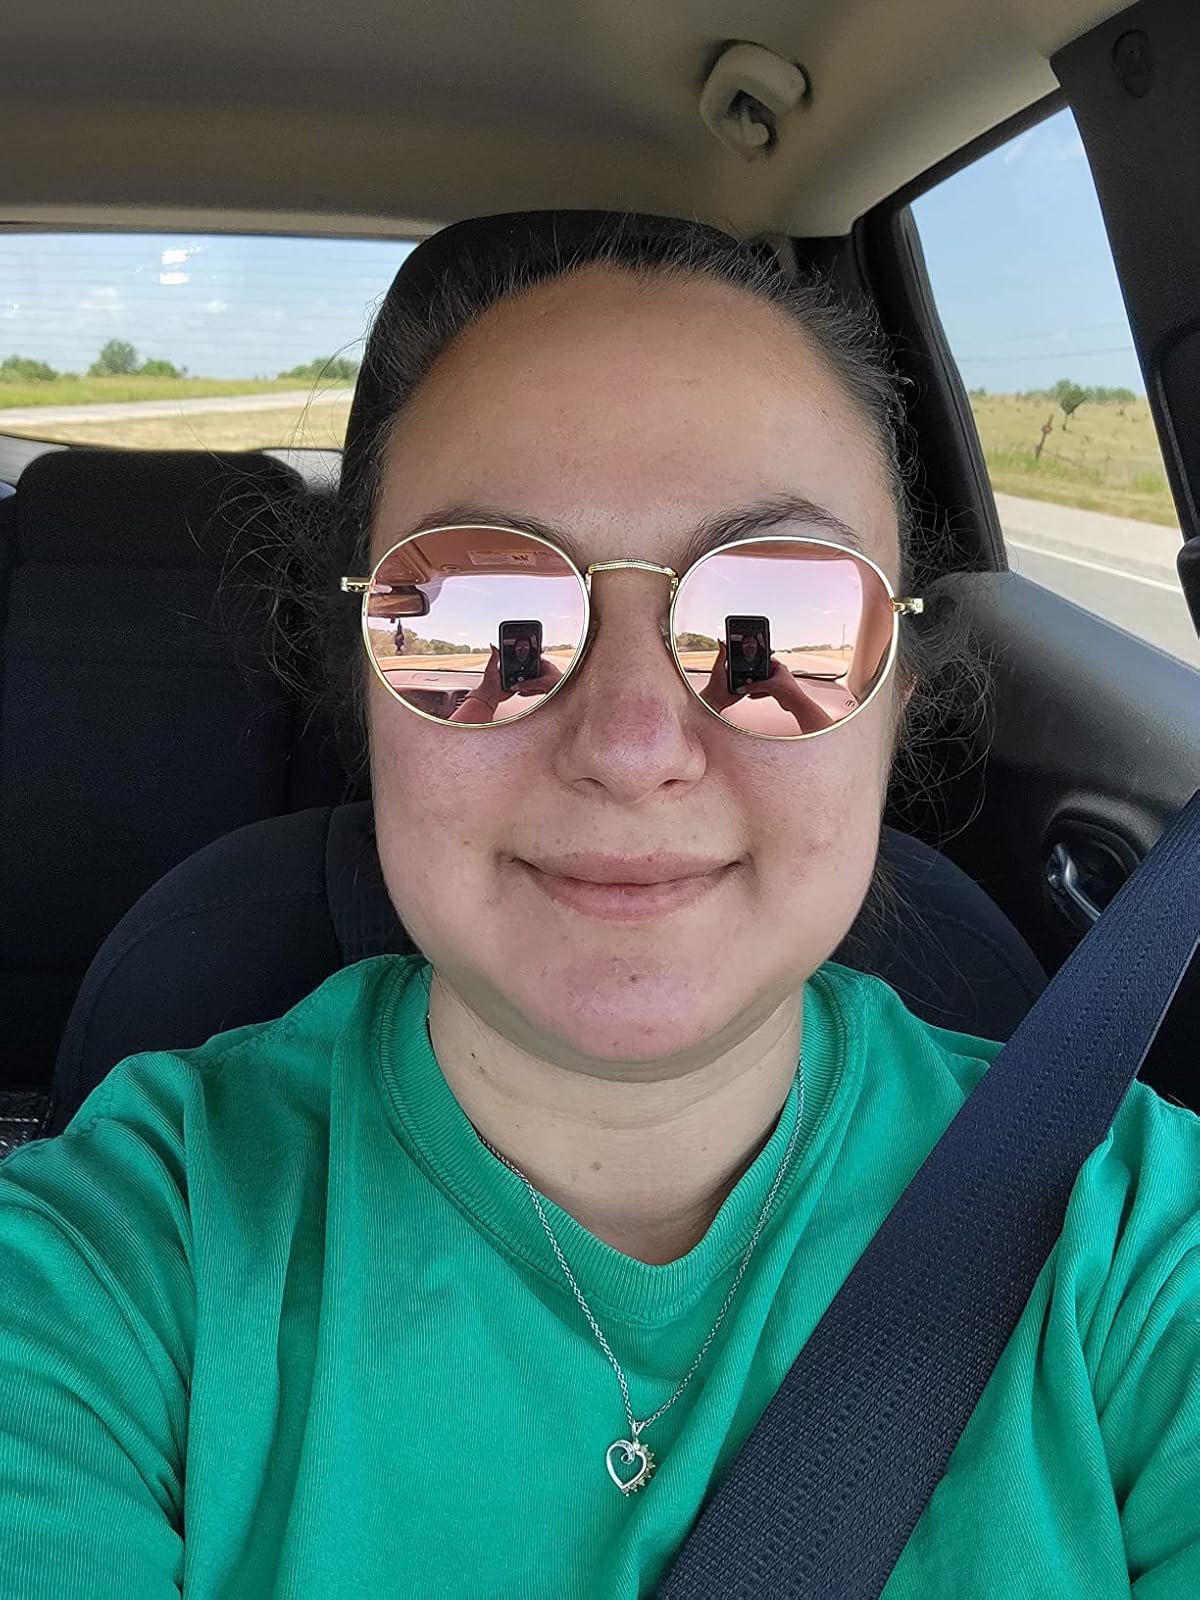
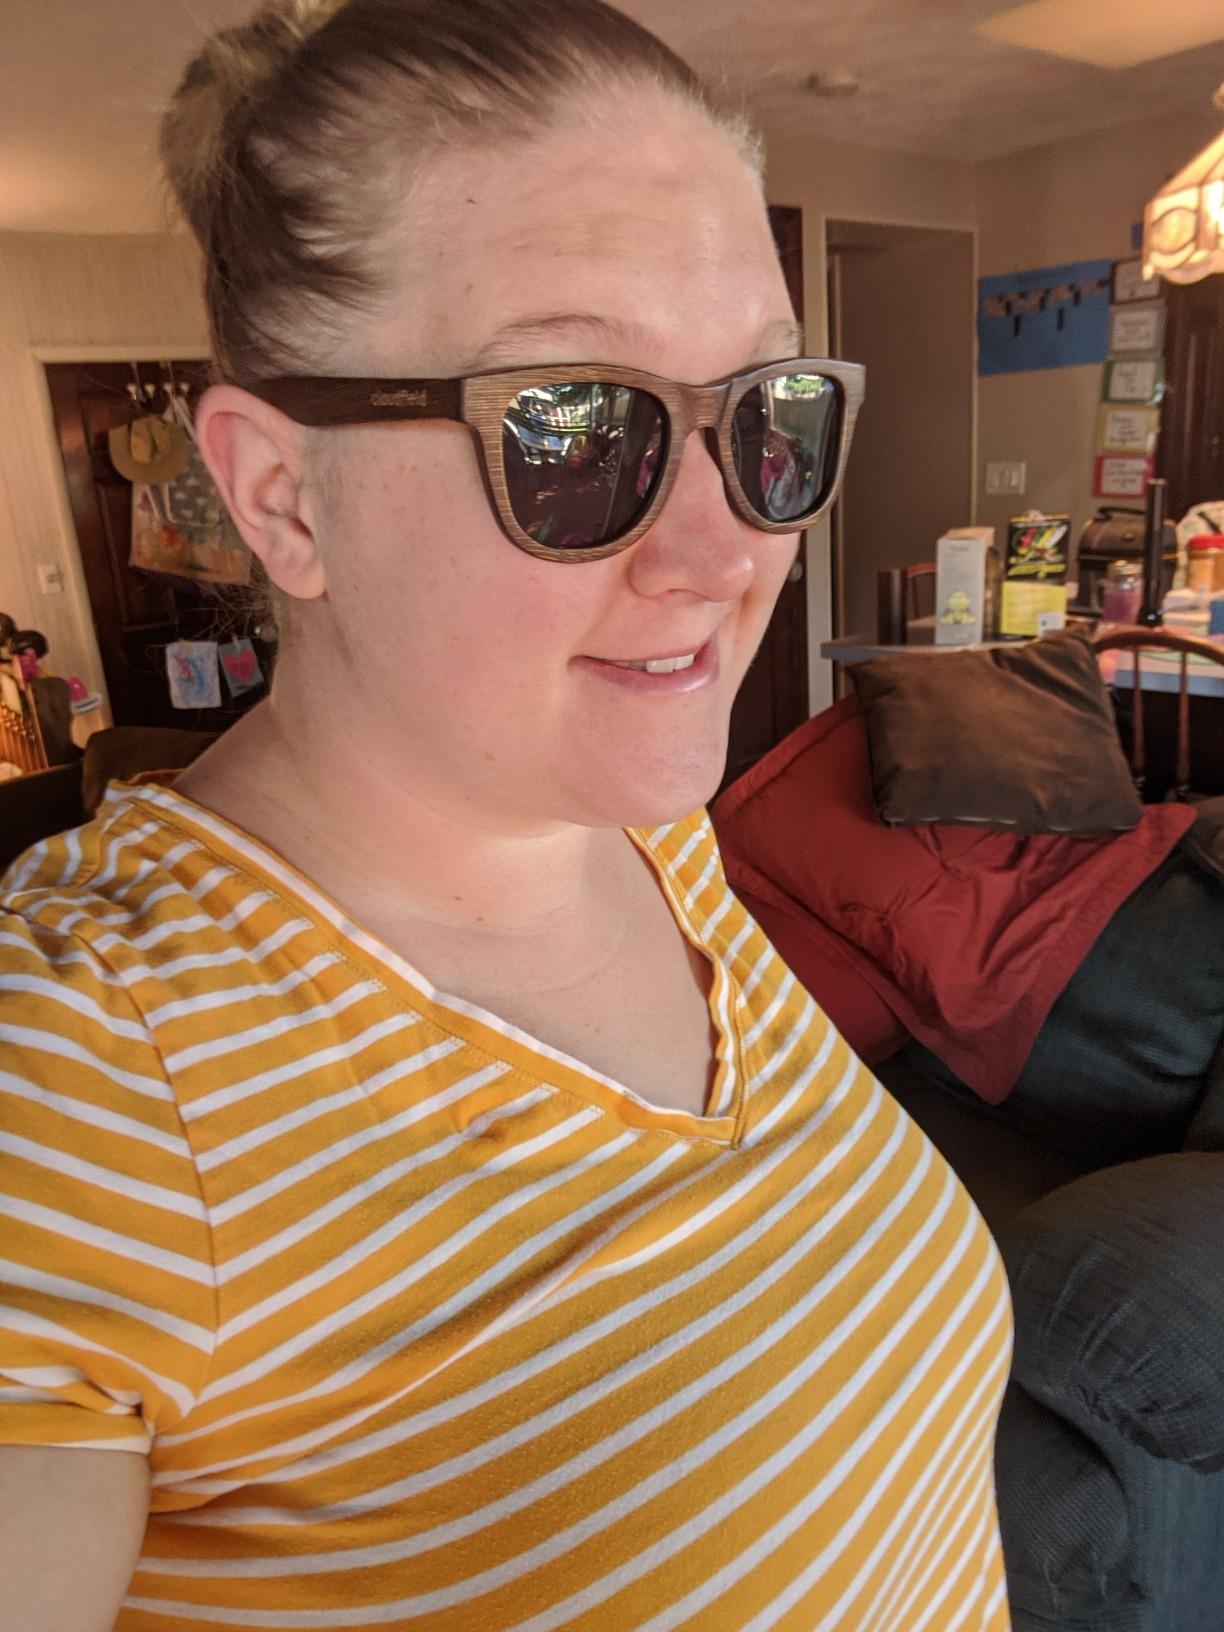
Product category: accessories_sunglasses
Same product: no